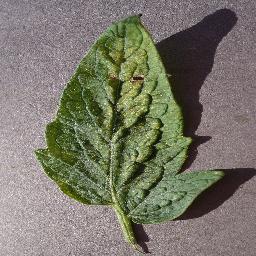
Label: Tomato___Spider_mites Two-spotted_spider_mite